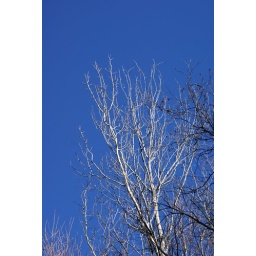
not a cloud in the sky